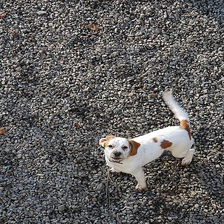
Species: dog
Breed: beagle